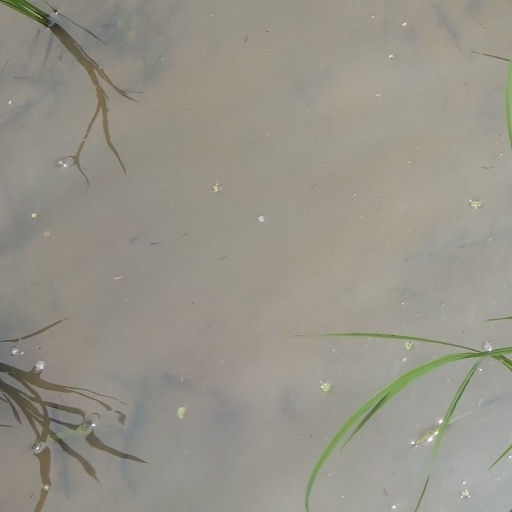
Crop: rice